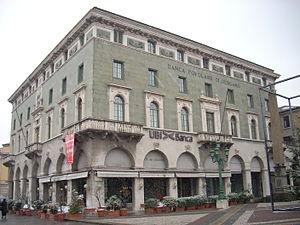
Ubi Banca est une banque italienne née le 1ᵉʳ avril 2007 de la fusion entre la Banche Popolari Unite et la Banca Lombarda e Piemontese. Son siège social est situé à Bergame, en Lombardie.